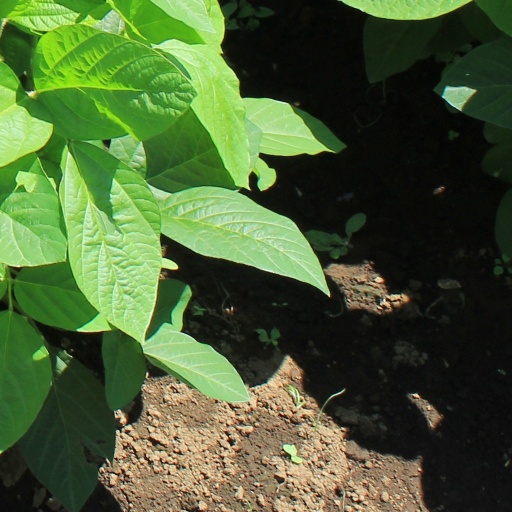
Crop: soybean